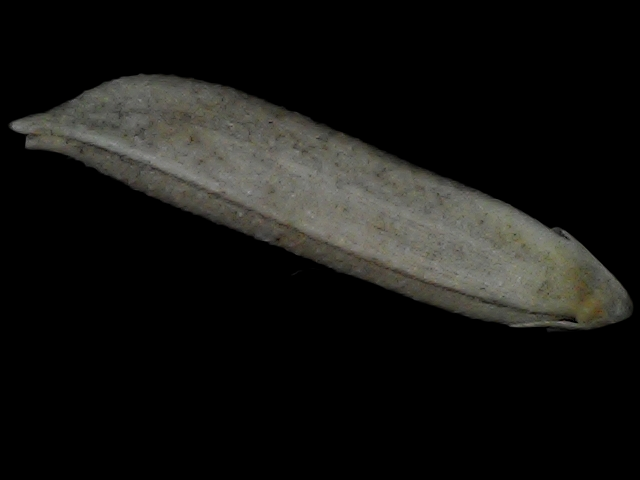
Rice variety: Bd57